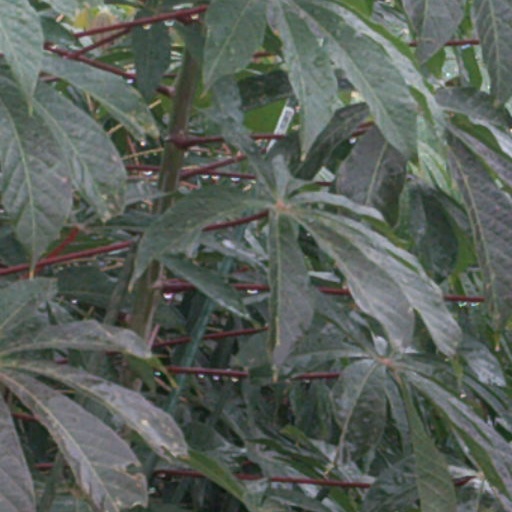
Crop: cassava